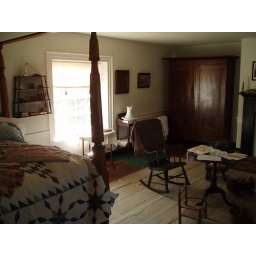
Upstairs bedroom in the McLean house